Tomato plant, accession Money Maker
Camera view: bottom (45 deg); turntable rotation: 210 degrees
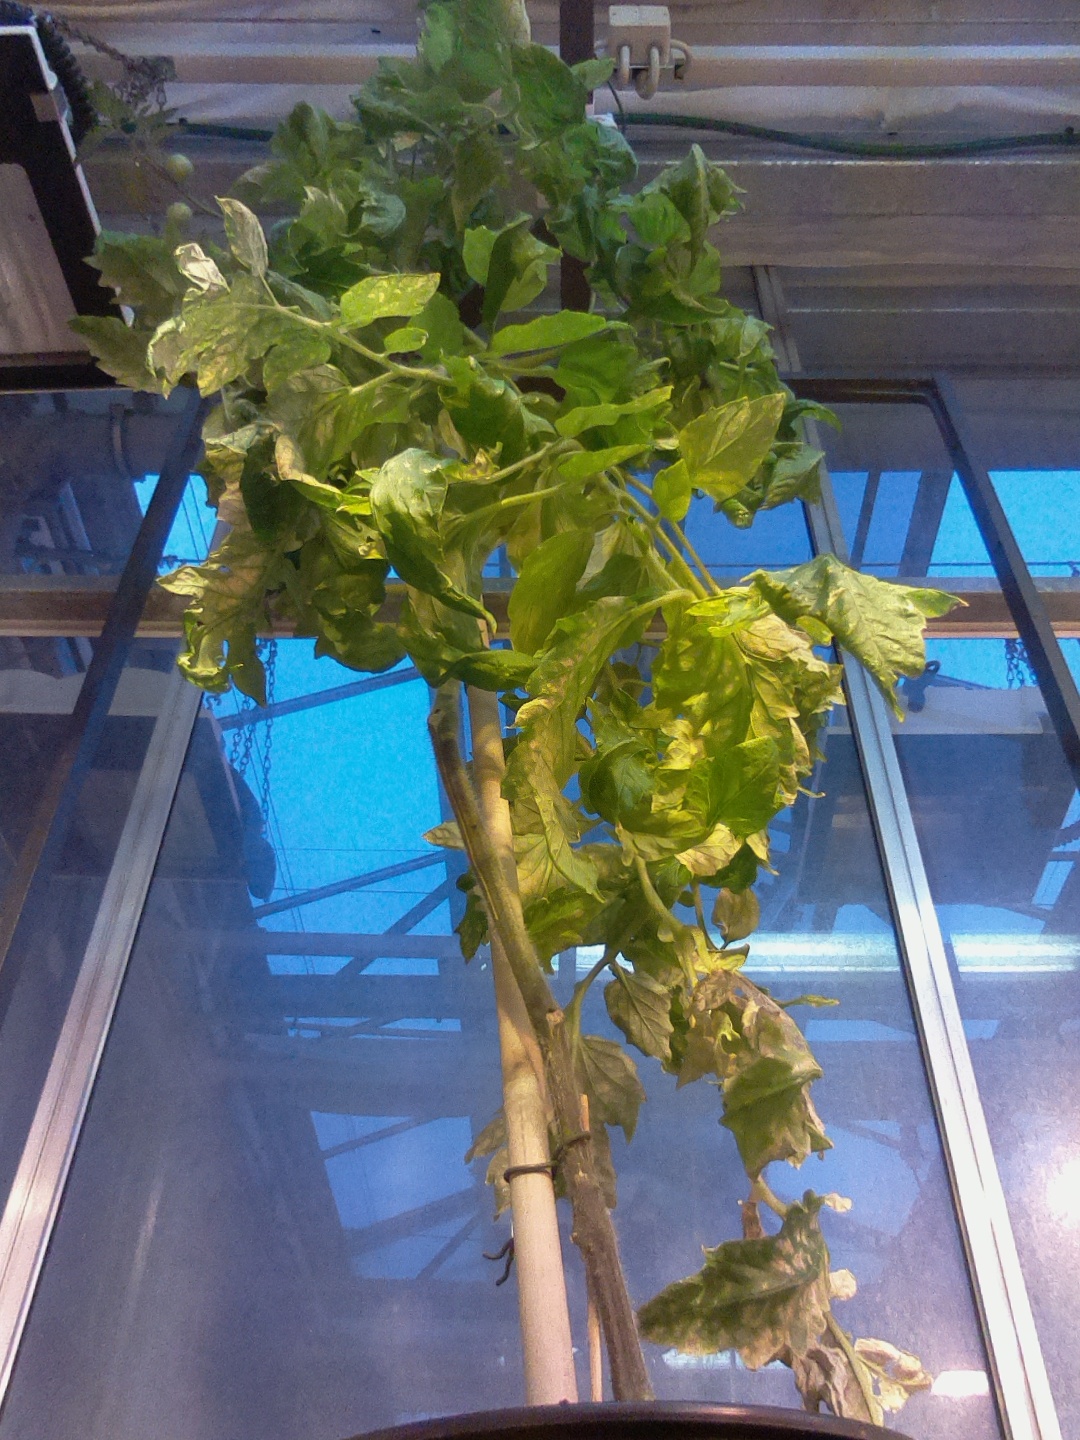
BBCH growth stage 78: 80% -90% of final fruit size